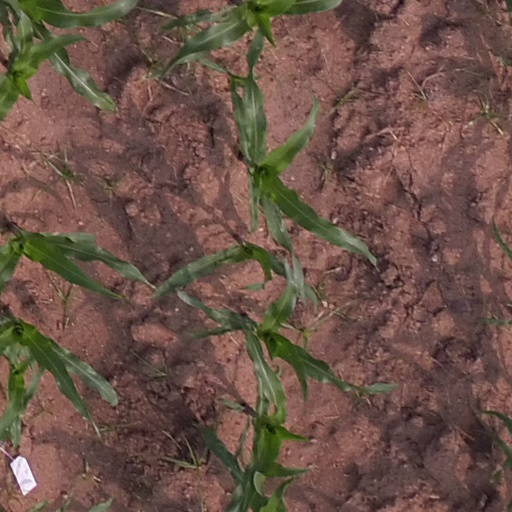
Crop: maize; corn